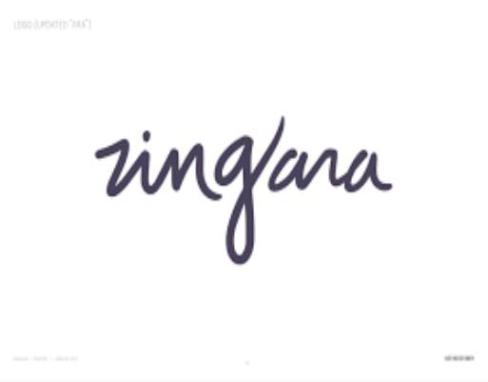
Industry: Clothes